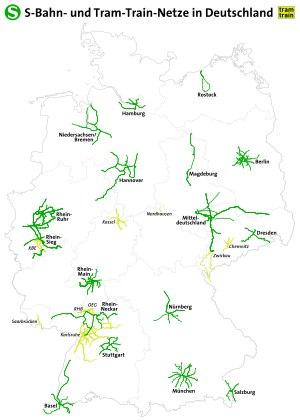
Le terme germanophone S-Bahn [ɛs.baːn] est une abréviation du mot Stadtschnellbahn [ˈʃtatˈʃnɛlˌbaːn] « train express urbain » mais il est utilisé aujourd'hui indépendamment pour désigner un Réseau express régional en Allemagne, en Autriche, en Belgique et en Suisse alémanique.